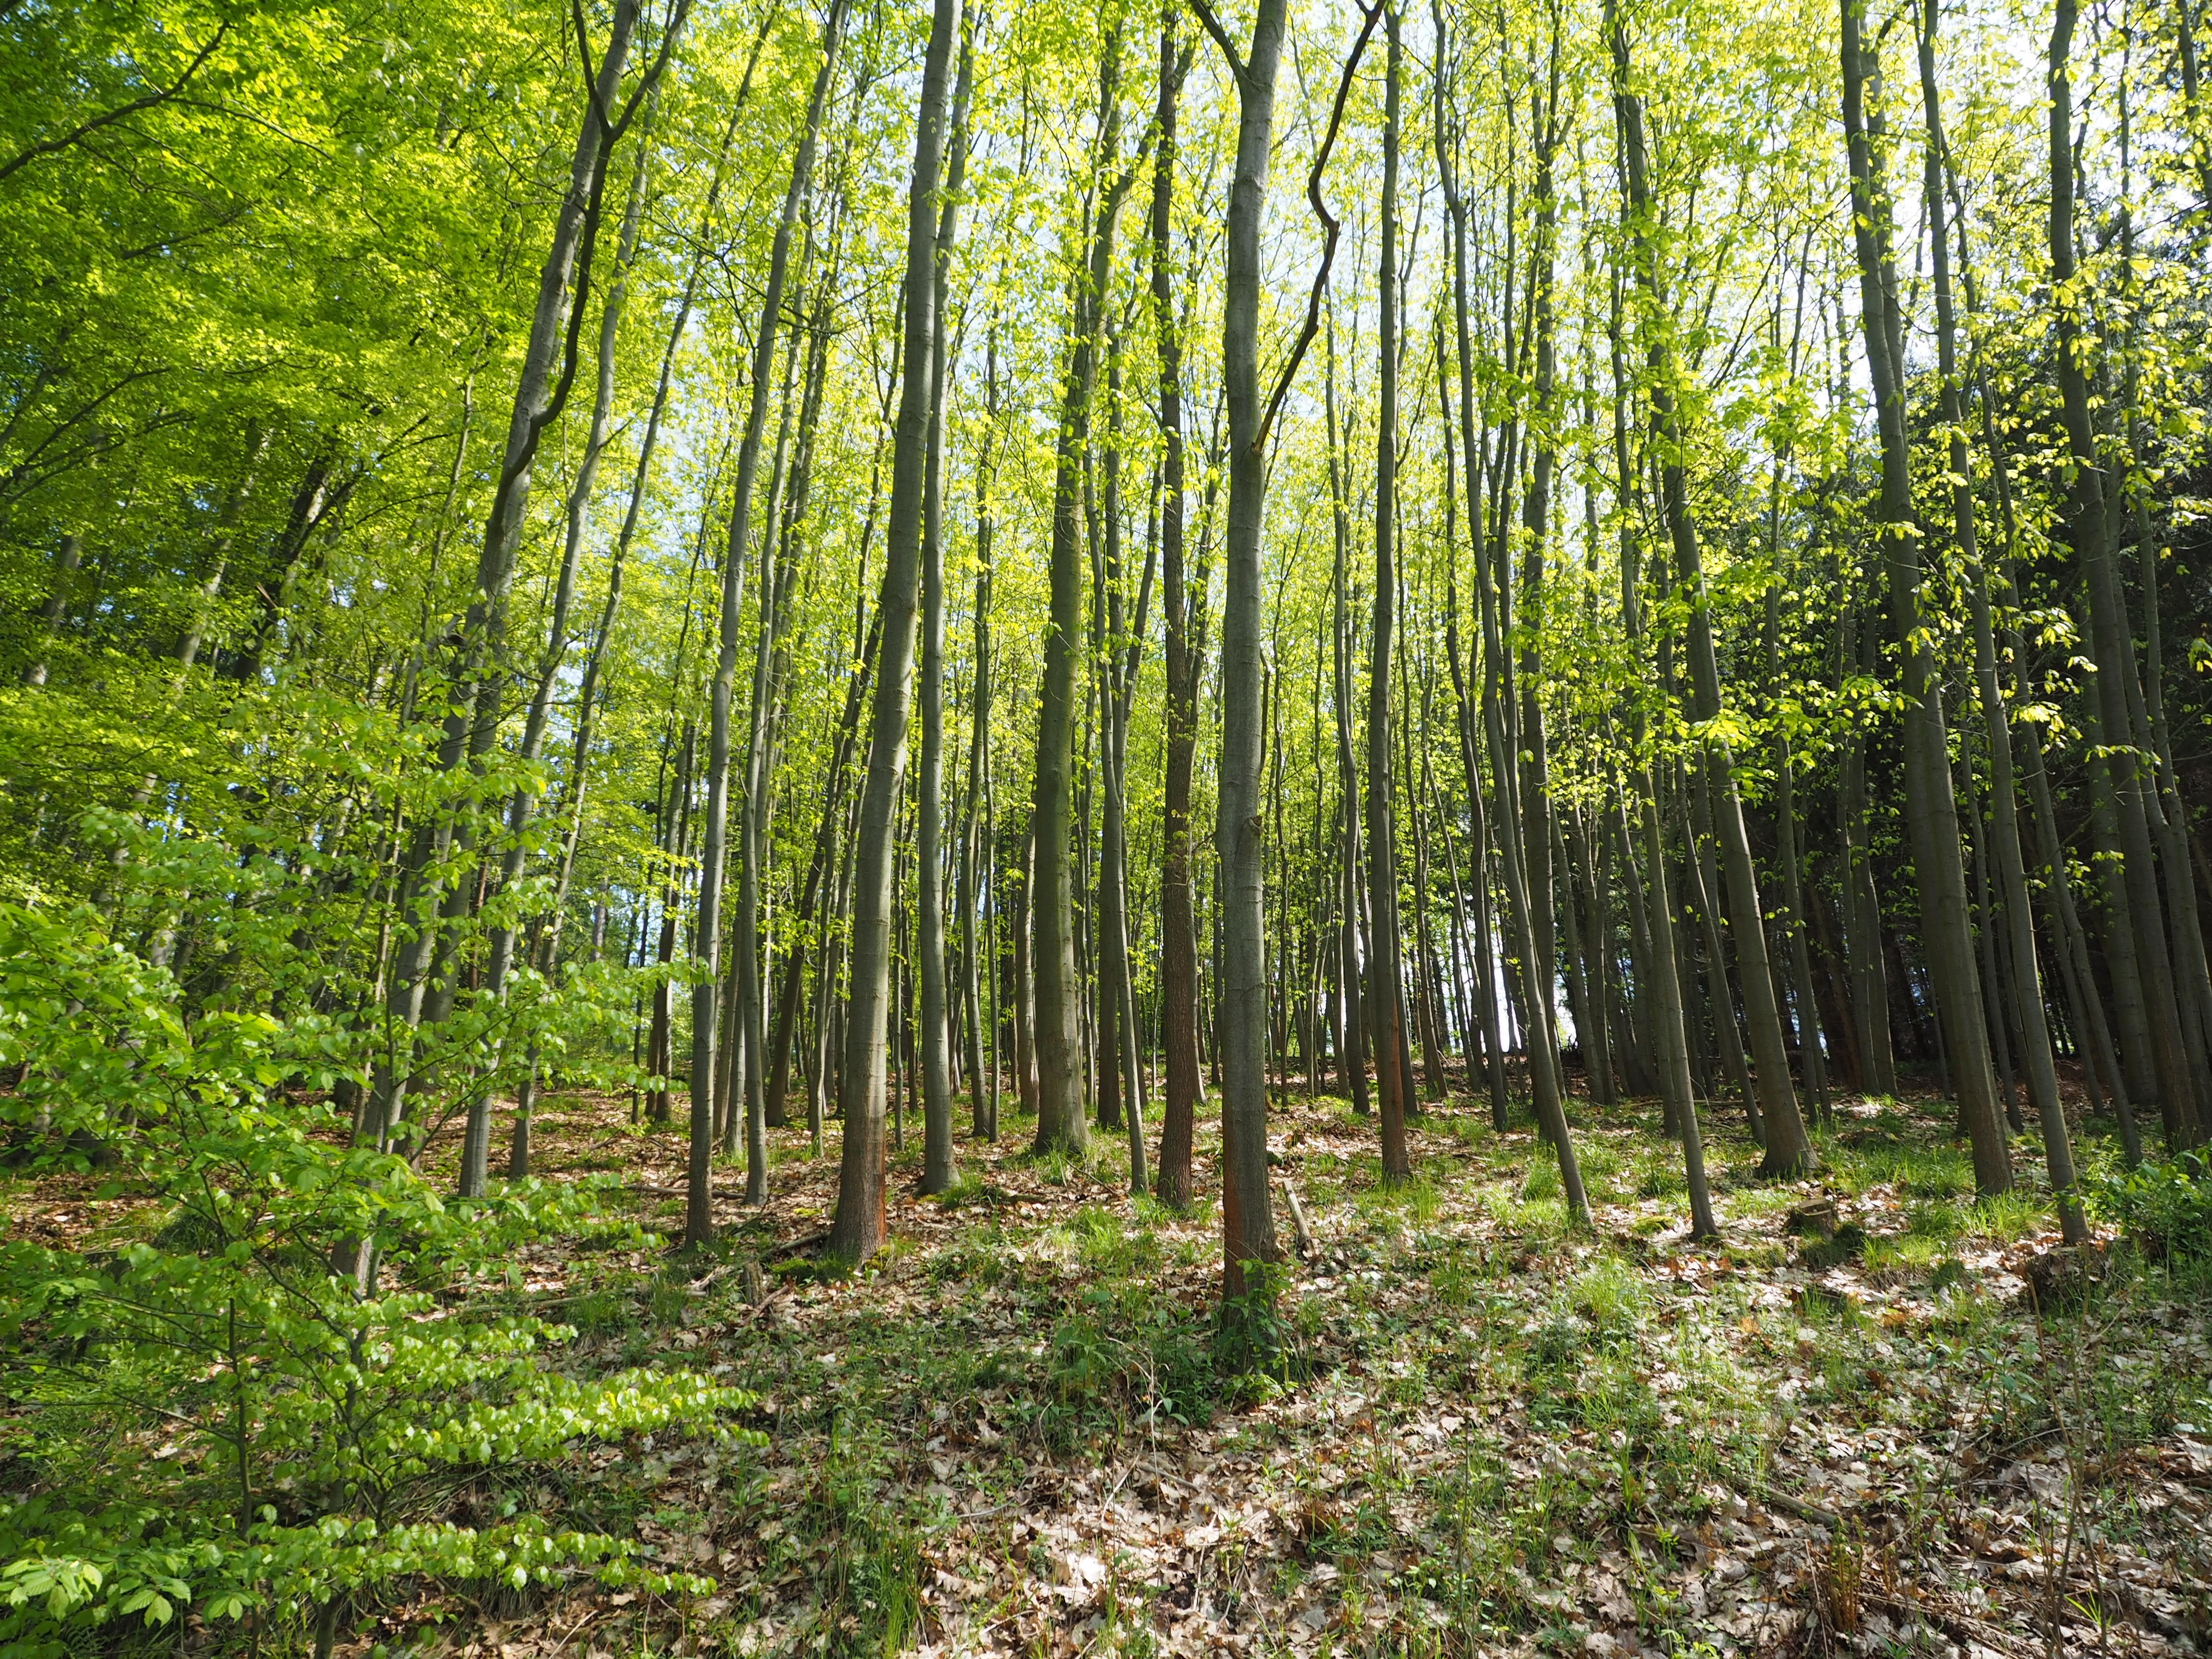
tree, forest, light, plant, sunlight, leaf, trees, vegetation, deciduous, grove, woodland, habitat, ecosystem, flooded, biome, old growth forest, natural environment, woody plant, temperate broadleaf and mixed forest, temperate coniferous forest, land plant, riparian forest